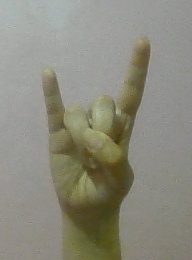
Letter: la